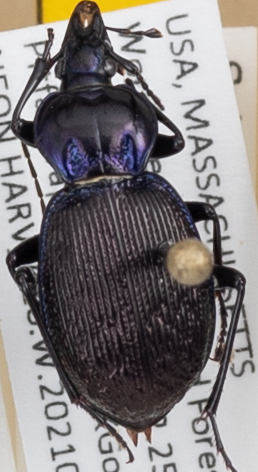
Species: Sphaeroderus stenostomus lecontei
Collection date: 2021-07-21
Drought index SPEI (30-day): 2.09
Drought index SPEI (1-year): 0.016
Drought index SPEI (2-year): -0.644